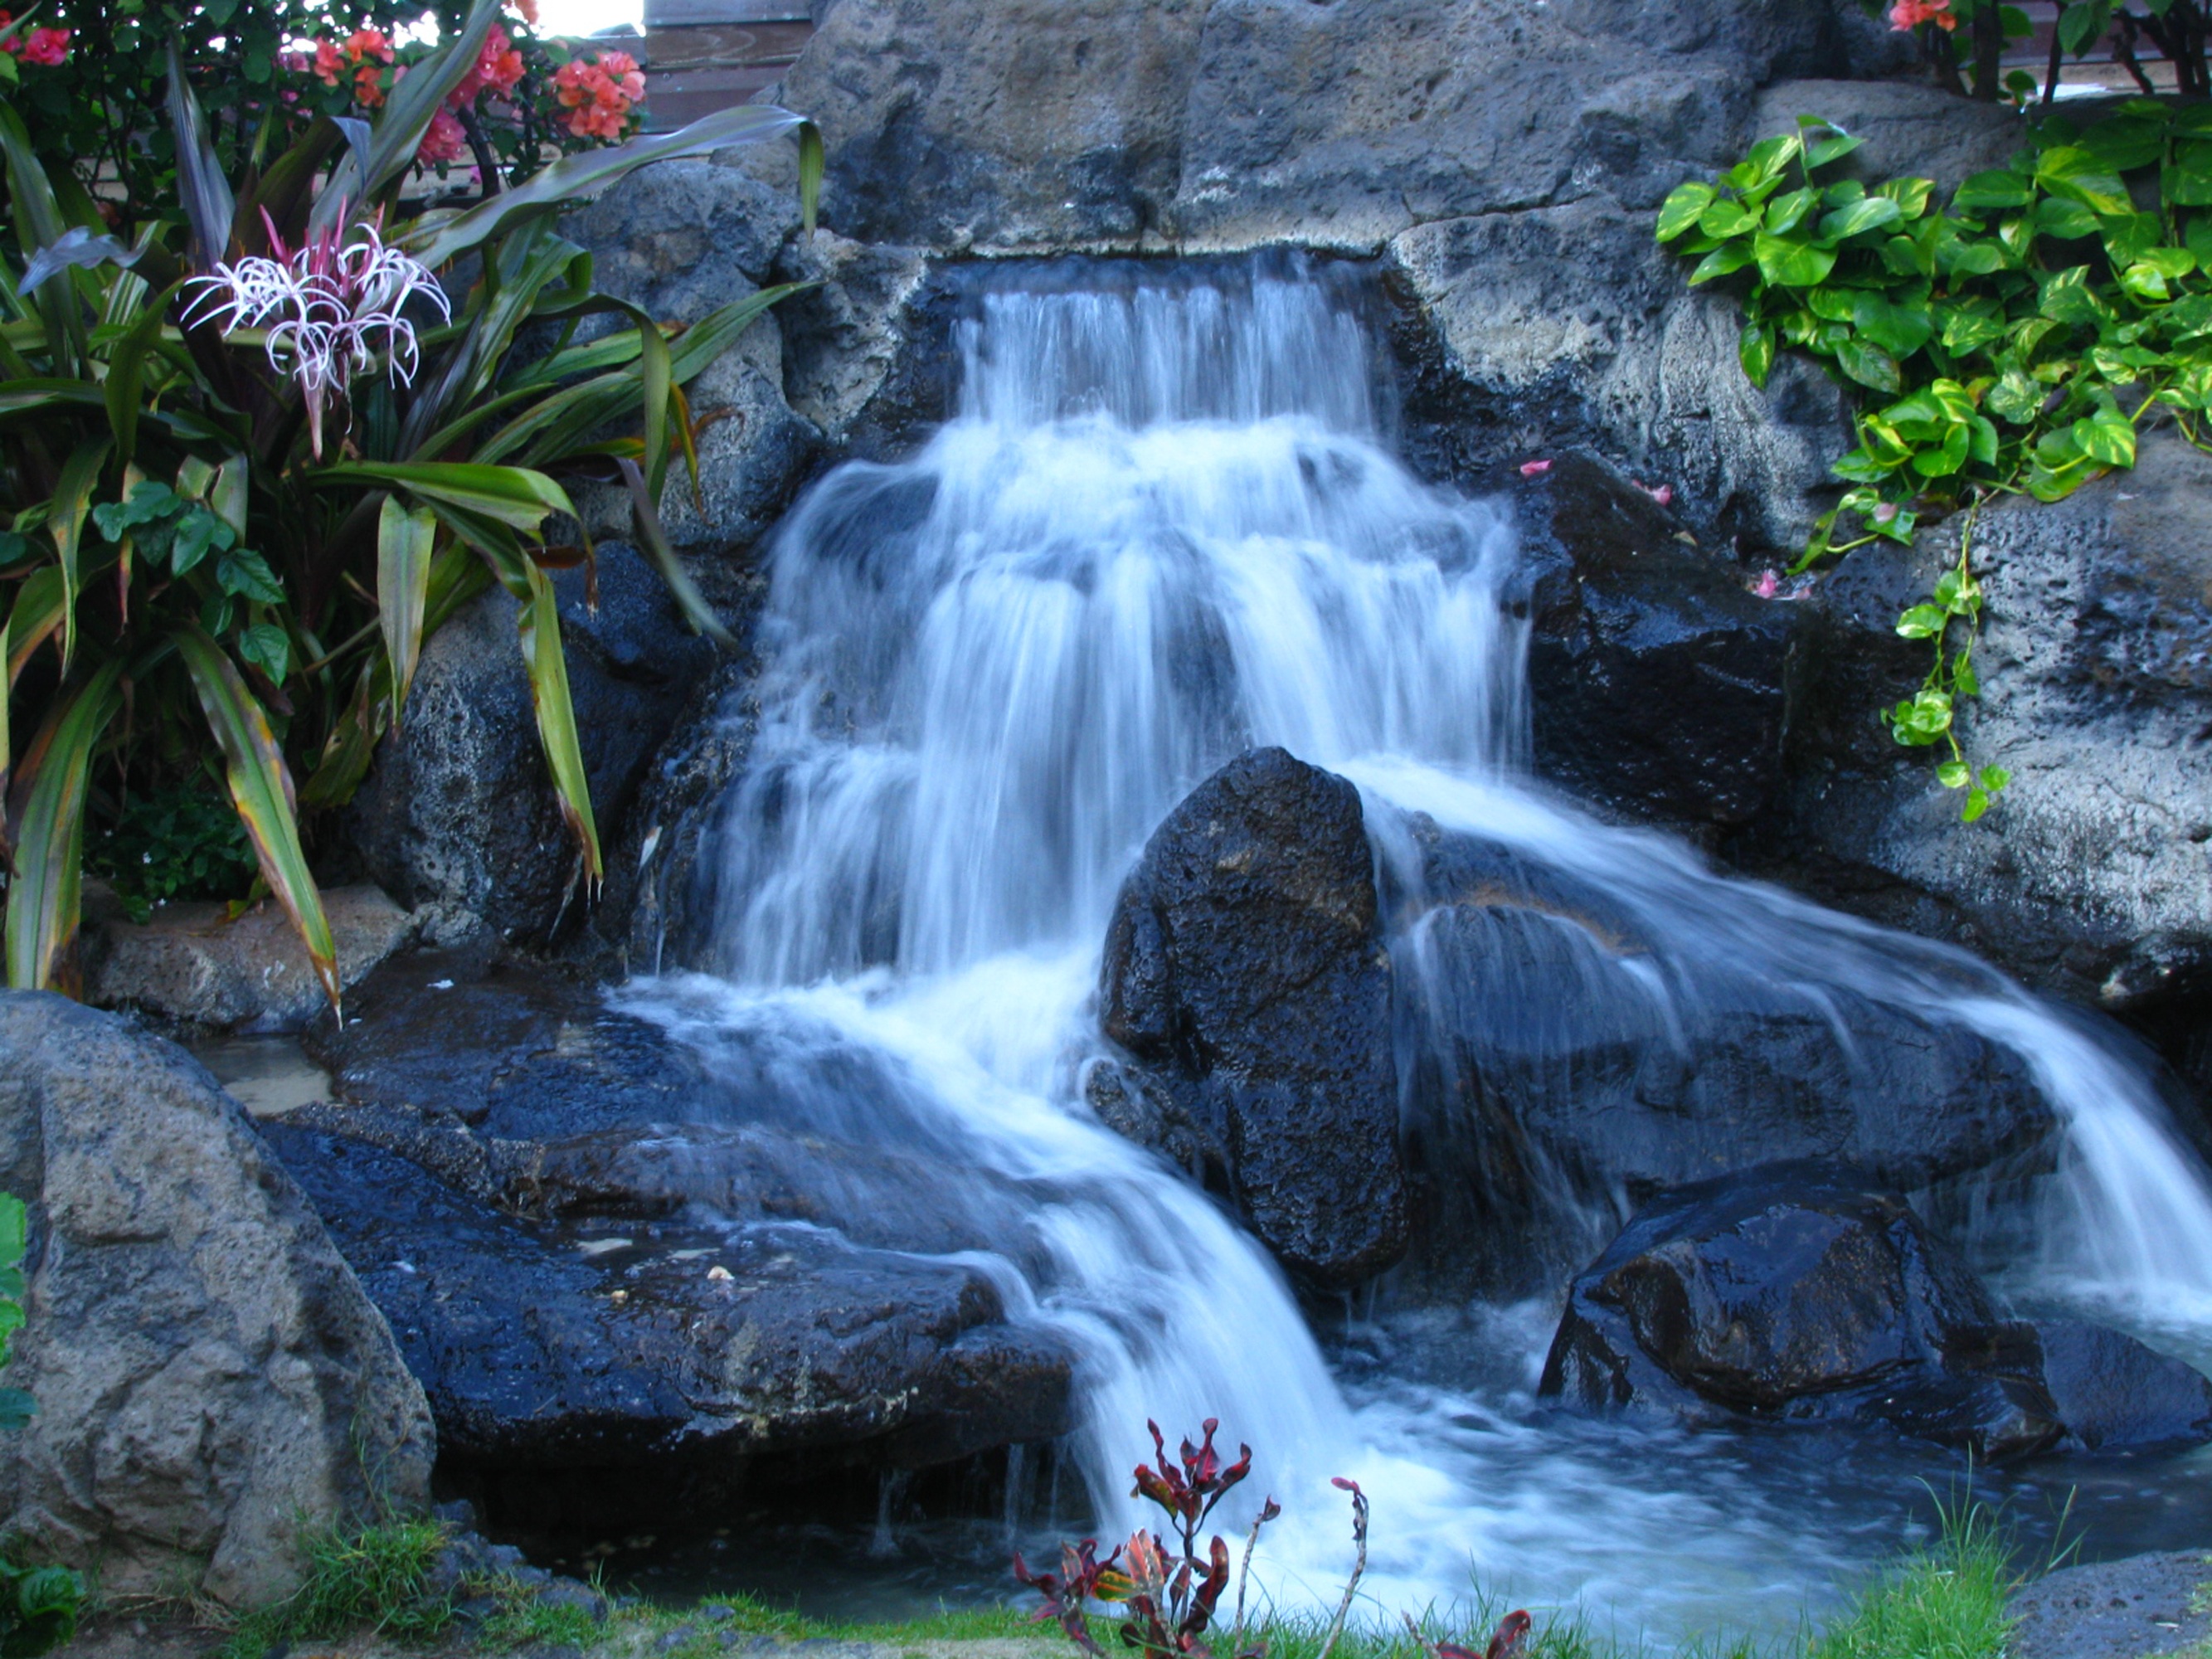
landscape, water, nature, rock, waterfall, people, summer, vacation, tourist, travel, pool, pond, foliage, stream, cascade, jungle, paradise, splash, scenic, tropical, lush, island, blue, hawaii, tourism, leisure, body of water, outdoors, resort, rainforest, falls, fountain, wasserfall, exotic, hawaiian, oahu, water feature, watercourse, destination